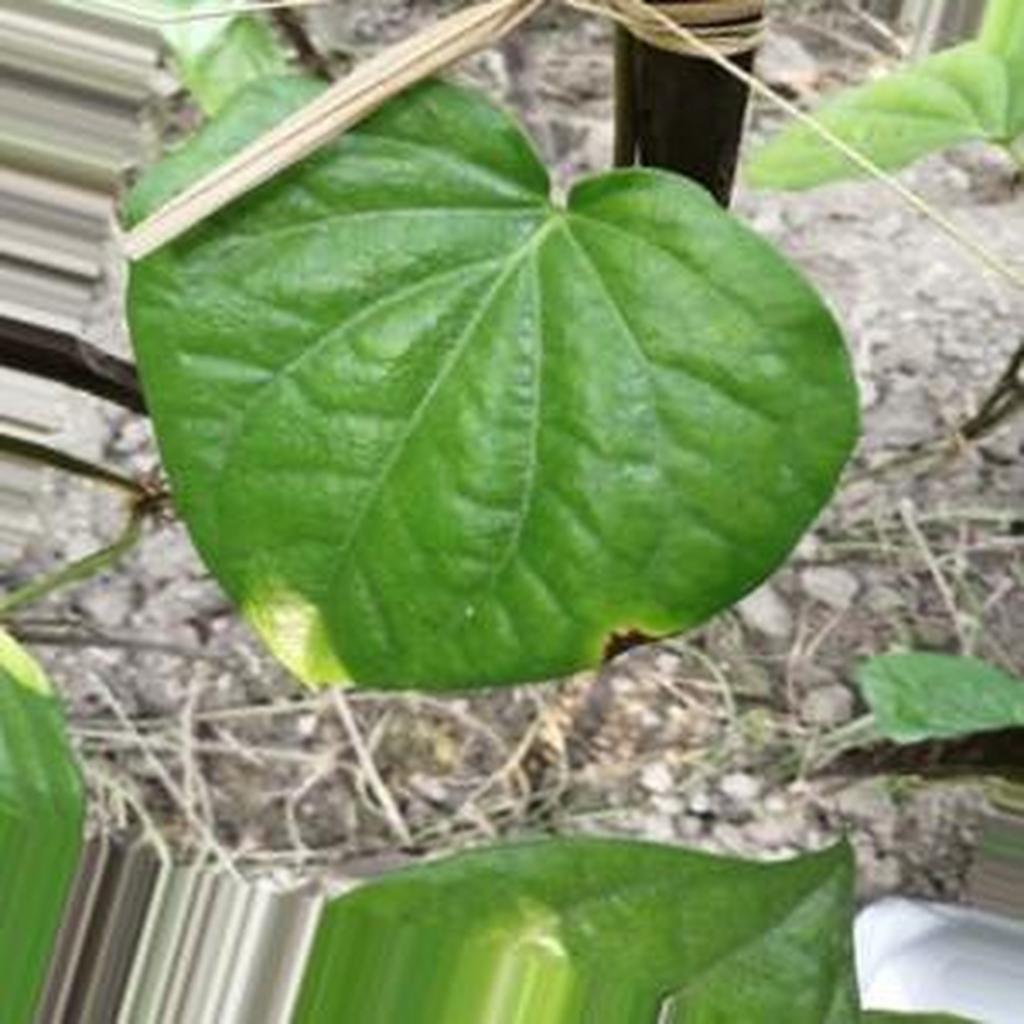
Label: Leaf_Rot